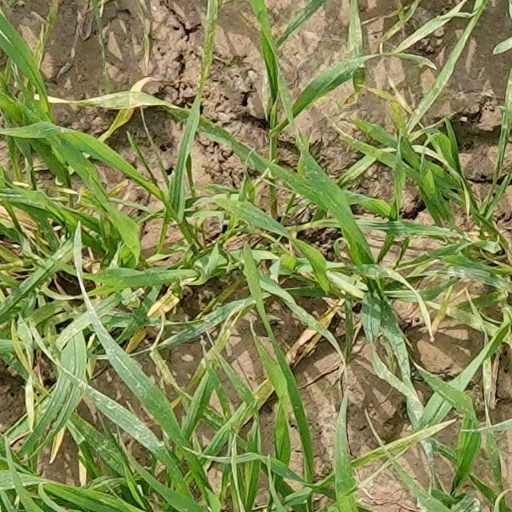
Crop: wheat